Charles Court

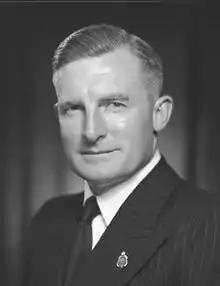
Court in 1952.

Court accepted an invitation from Harry Hearn to join the Liberal Party and form the Perth City Branch in 1946. Court helped the party during the 1947 state election campaign by convincing people to stand as candidates for the Liberal Party and helping them campaign. There was also some push for Court to be a candidate himself, but that did not eventuate. His reputation within the party grew throughout the campaign though. The campaign resulted in the defeat of Frank Wise's Labor government and the election of Ross McLarty's Liberal–CDL government. The Liberal Party was for the first time the senior party in the Coalition and it soon changed its name to the Liberal and Country League (LCL) to encourage CDL members to defect to the Liberals. The LCL–CDL Coalition won the following state election in 1950. In the electoral district of Nedlands, Court's future seat, long time Liberal MLA Norbert Keenan was not re-endorsed, so he ran as an independent candidate. Keenan was not re-elected, but his preferences resulted in the election of another independent, David Grayden.